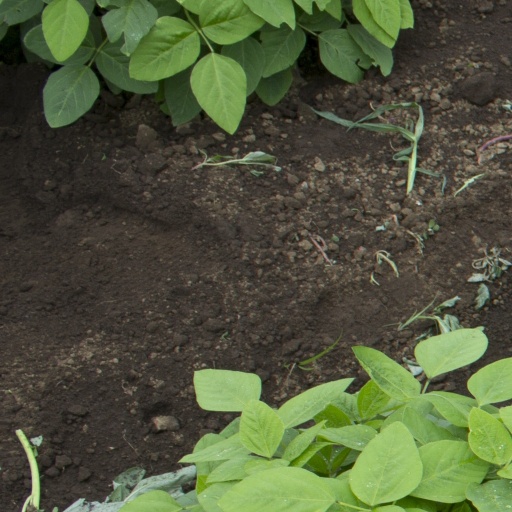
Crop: soybean